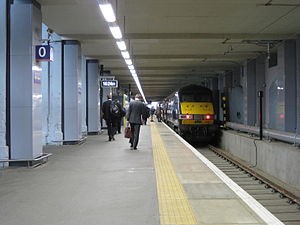
King's Cross Station / Renovering
Spor 0
King's Cross Station, også kendt som London King's Cross, er en endestation i det centrale London, åbnet i 1852. Stationen er ved den nordlige grænse til det centrale London, ved krydset mellem Euston Road og York Way i Kings Cross-distriktet i bydelen Camden på grænsen til Islington.